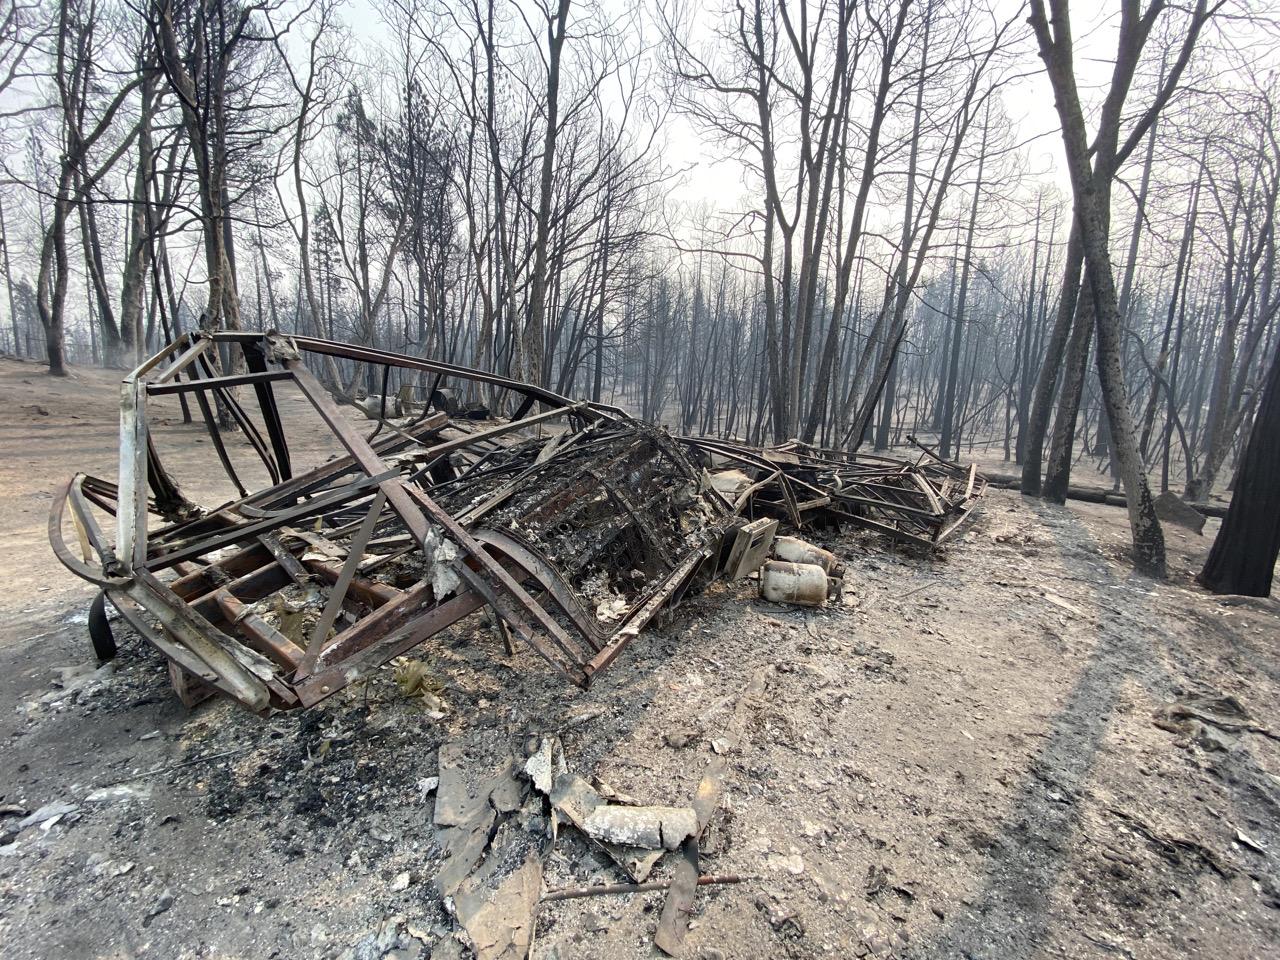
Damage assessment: destroyed